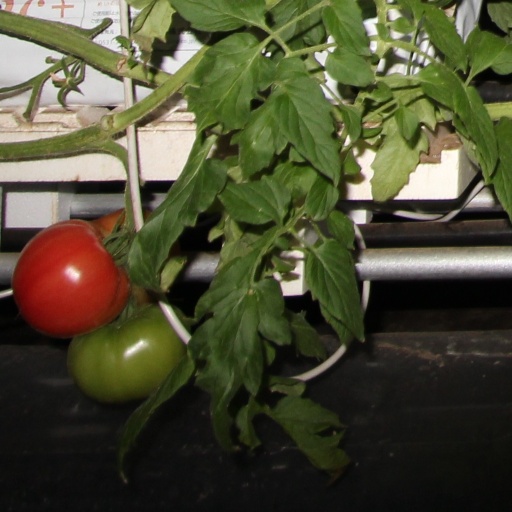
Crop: tomato